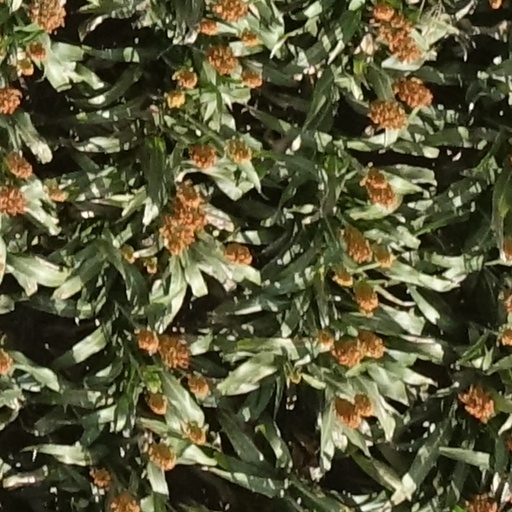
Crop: sorghum